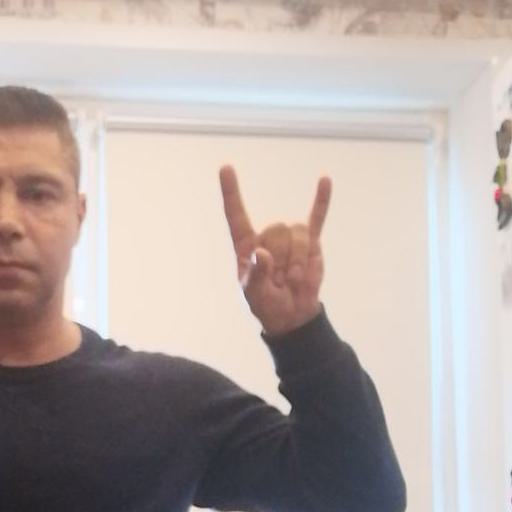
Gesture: rock